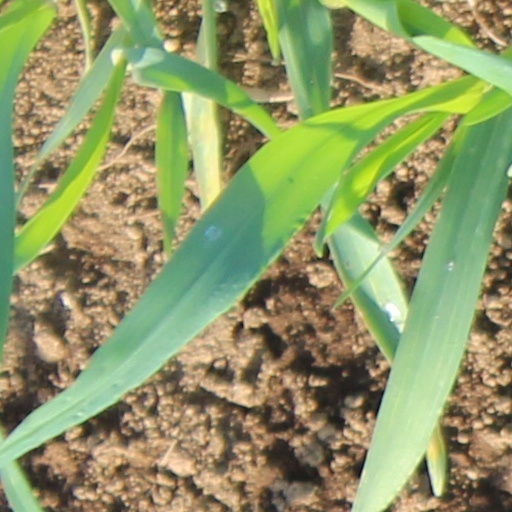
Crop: wheat